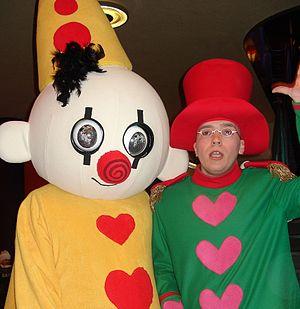
Bumba est une série télévisée d'animation belge pour enfants créée en Belgique néerlandophone par Jan Maillard et produit par le Studio 100. Un épisode dure environ cinq minutes.